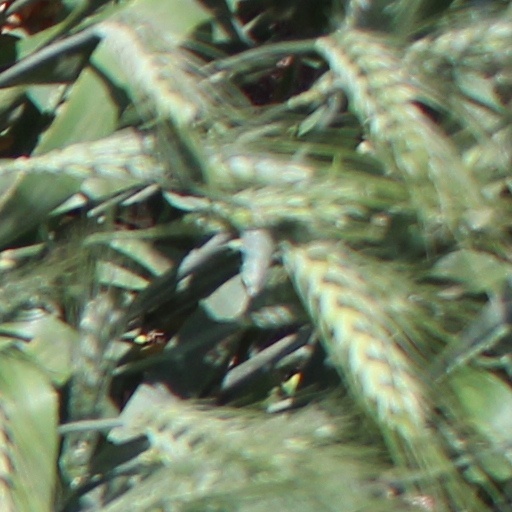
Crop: wheat